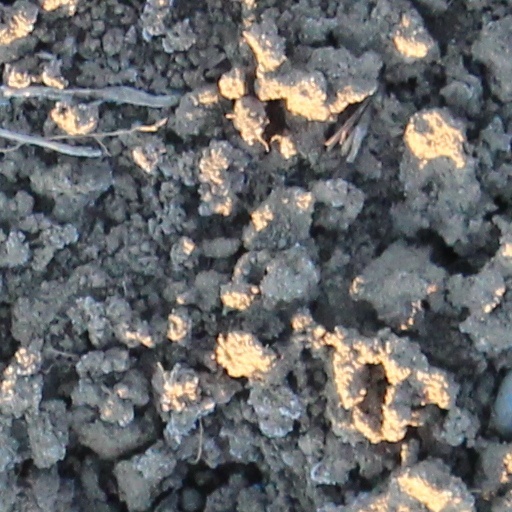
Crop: wheat